Teknival

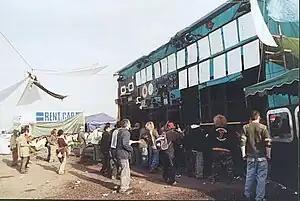
Paris Teknival, May 2005

In France teknivals began in 1993. The May Day teknival at Fontainebleau near Paris was attracting 60-80,000 people by the late 1990s and in 2004 over 110,000 with over 200 sound systems. Eventual amendments to the public safety laws, the Loi sur la Securité Quotidienne, were passed in 2002 (known as the "Mariani Law" named after politician Thierry Mariani) in which free parties became linked with terrorism. Like the UK’s Criminal Justice Act, this effectively criminalized large free festivals and increased police powers to prevent these events. Legitimate teknivals, now dubbed "Sarkovals" after Nicolas Sarkozy (formerly the Minister of the Interior and President) would require permission from the Ministry. However, while regulatory interventions have inaugurated the institutionalization and commercialization of a scene rooted in an autonomous vibe, the parties continued. A legal party near Chambéry drew 80,000 ravers. Sound systems were occasionally seized at illegal parties, for example at Bouafles in 2009 and Saint-Martin-de-Crau in 2011.